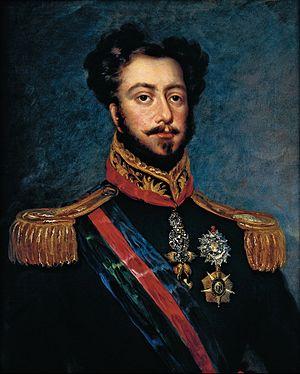
Les libertadores sont les principaux dirigeants des guerres d'indépendance latino-américaines contre l'Espagne et le Portugal. Ils sont nommés ainsi par opposition aux conquistadors.
Marie-Amélie de Bragance, princesse du Brésil, est née le 1ᵉʳ décembre 1831 à Paris, en France, et est décédée le 4 février 1853 à Funchal, sur l'île de Madère, au Portugal. Elle est membre de la famille impériale du Brésil et la première fiancée du futur empereur Maximilien Iᵉʳ du Mexique.